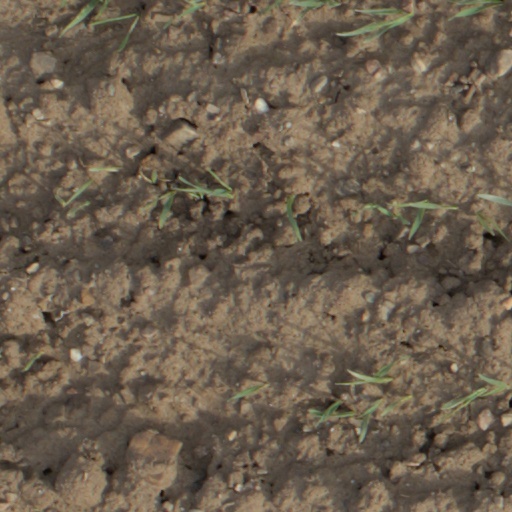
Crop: wheat